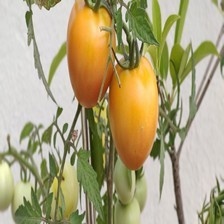
Label: tomato